Aleppo offensive (October–December 2013)

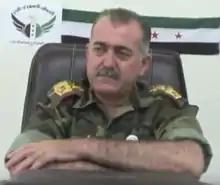
Abdul Jabbar al-Oqaidi, FSA top commander for Aleppo, resigned during the offensive in protest against the disunity among the rebel forces

On 4 November, following the loss of Al-Safira, the Free Syrian Army commander for the province of Aleppo, Abdul Jabbar al-Oqaidi, resigned.